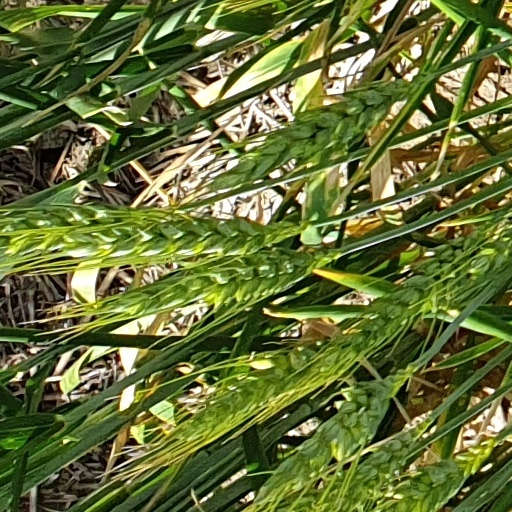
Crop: wheat